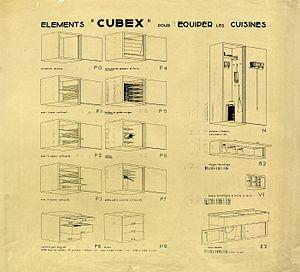
La cuisine « Cubex », est un système fonctionnel de rangement à casiers standardisés créé en 1930 par Louis-Herman de Koninck.